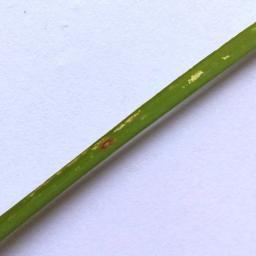
Label: Rice___Leaf_Blast